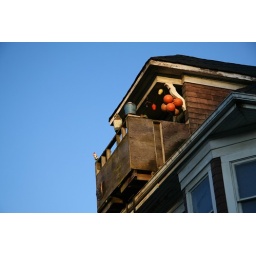
The house who's front door is in the alley.